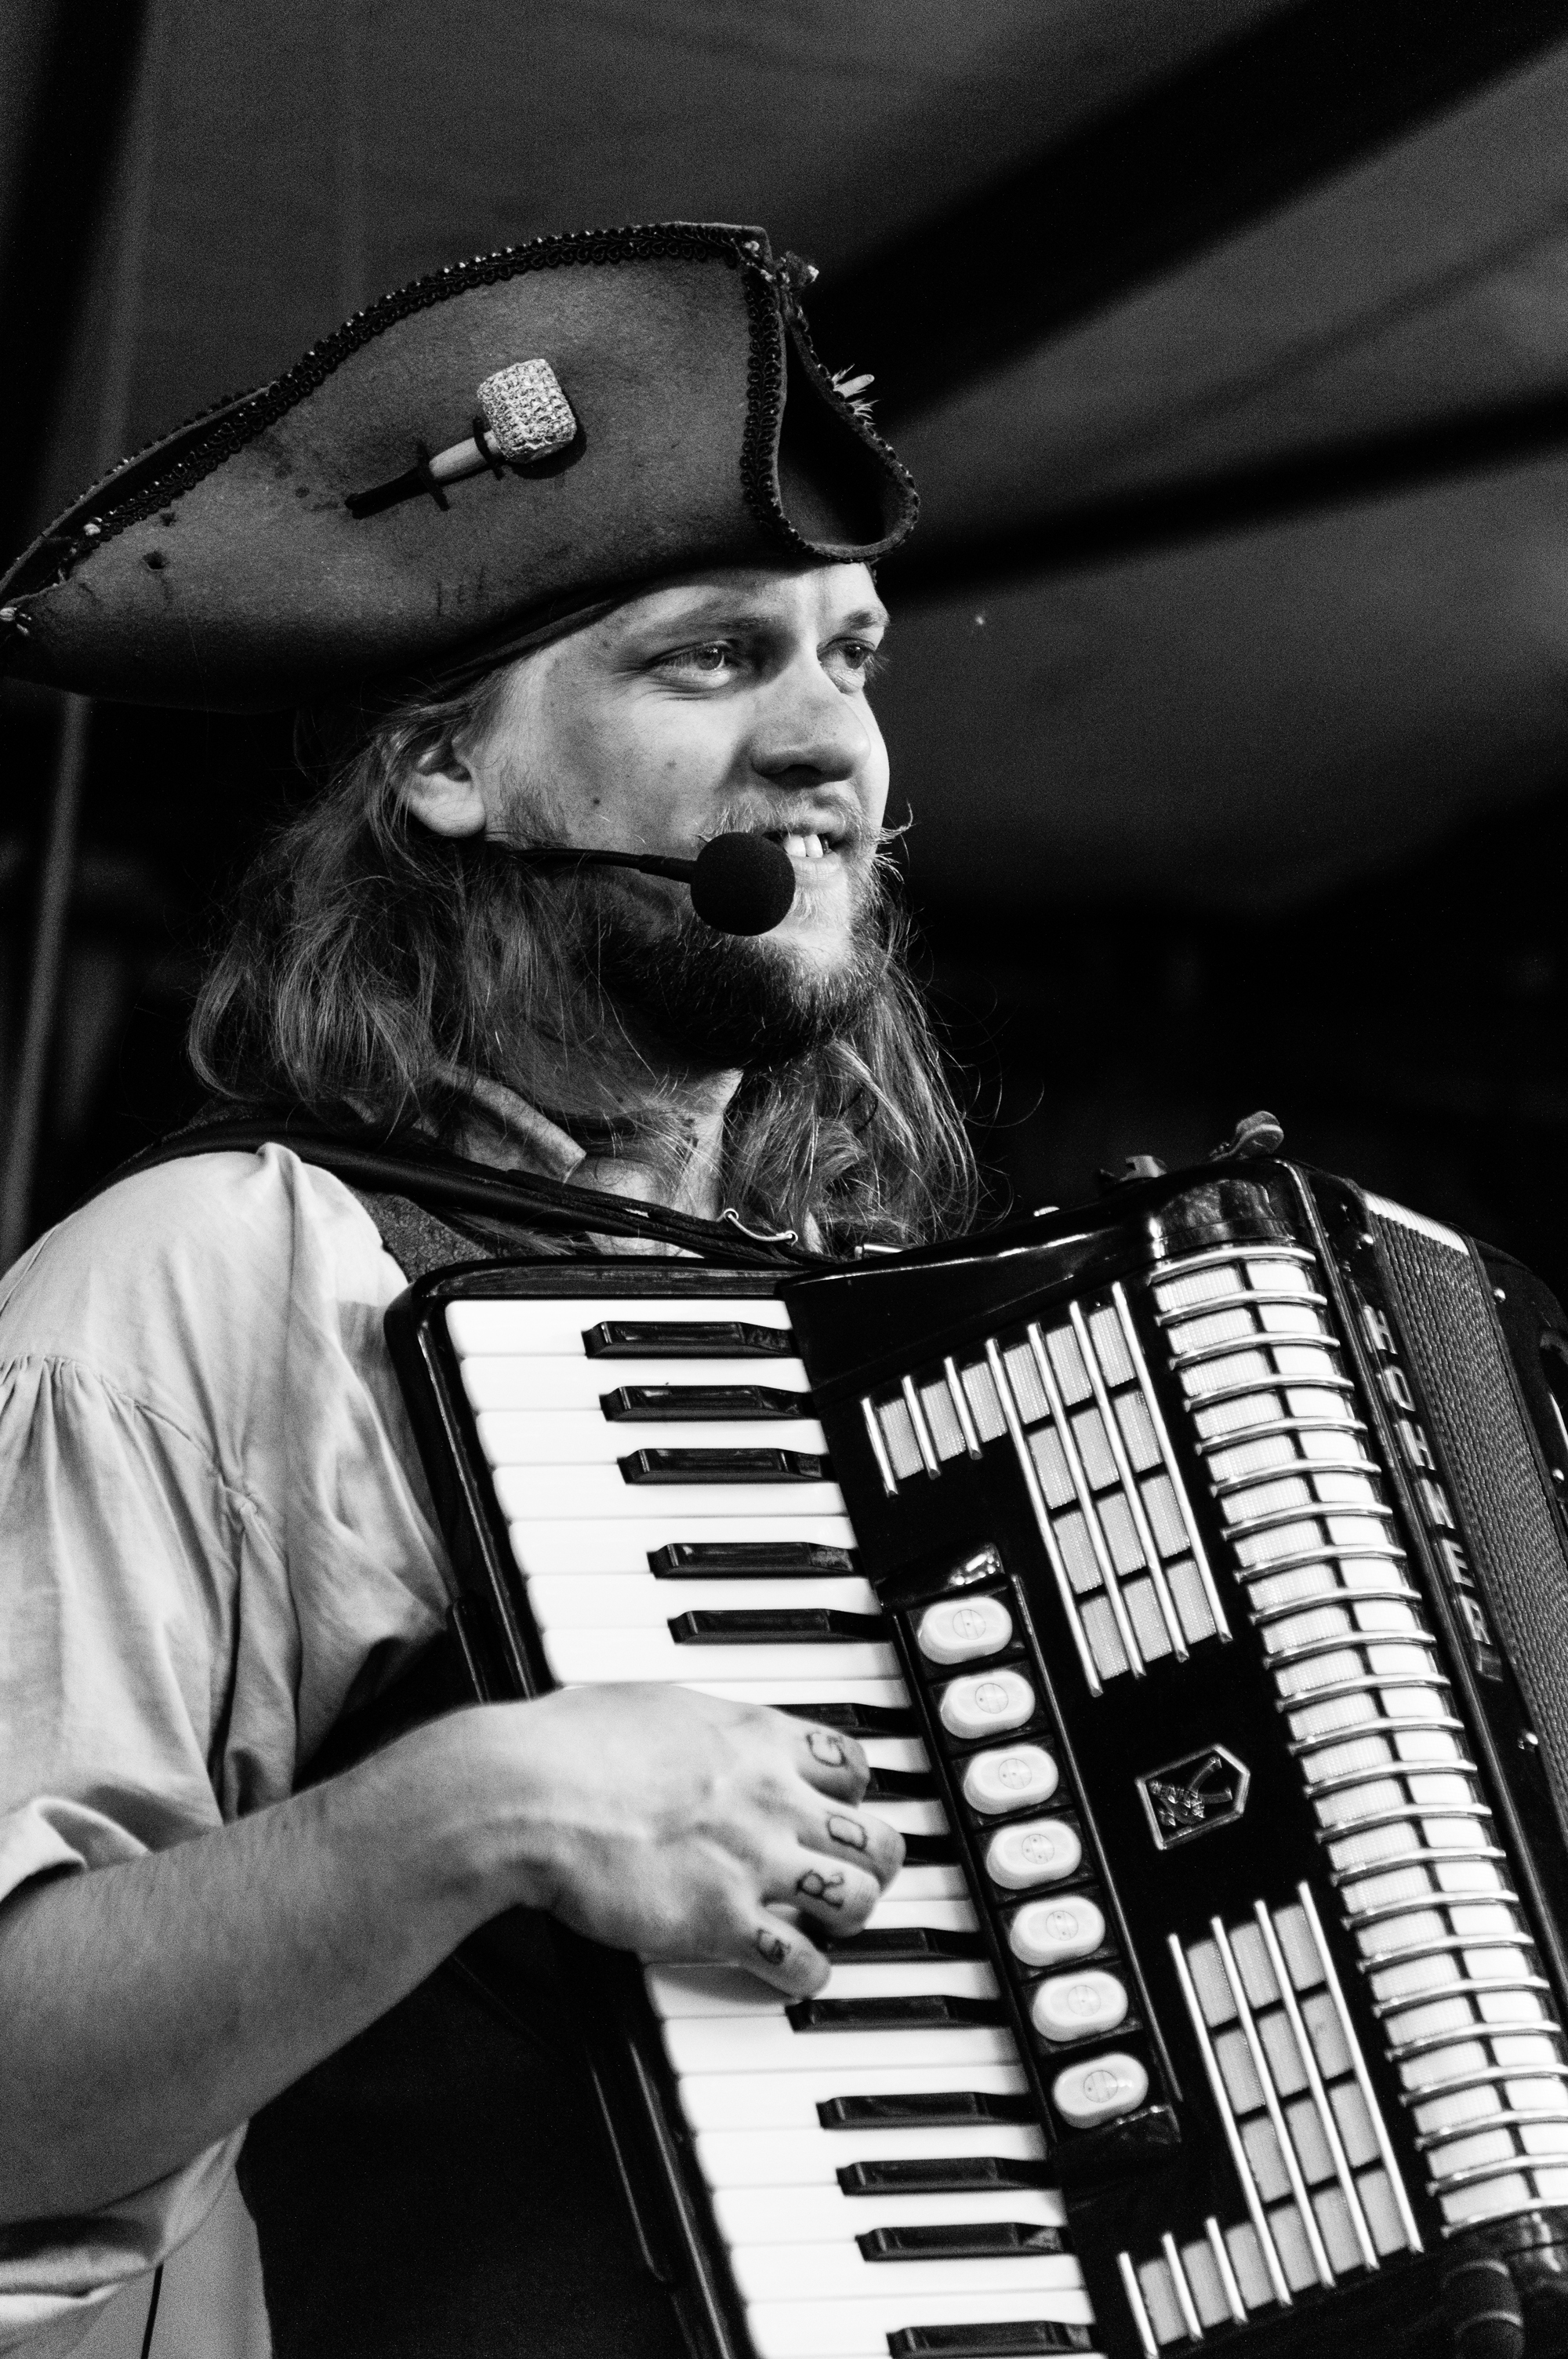
person, music, black and white, musician, black, monochrome, musical instrument, singing, guitarist, entertainment, accordion, pianist, monochrome photography, musical keyboard, electronic instrument, keyboard player